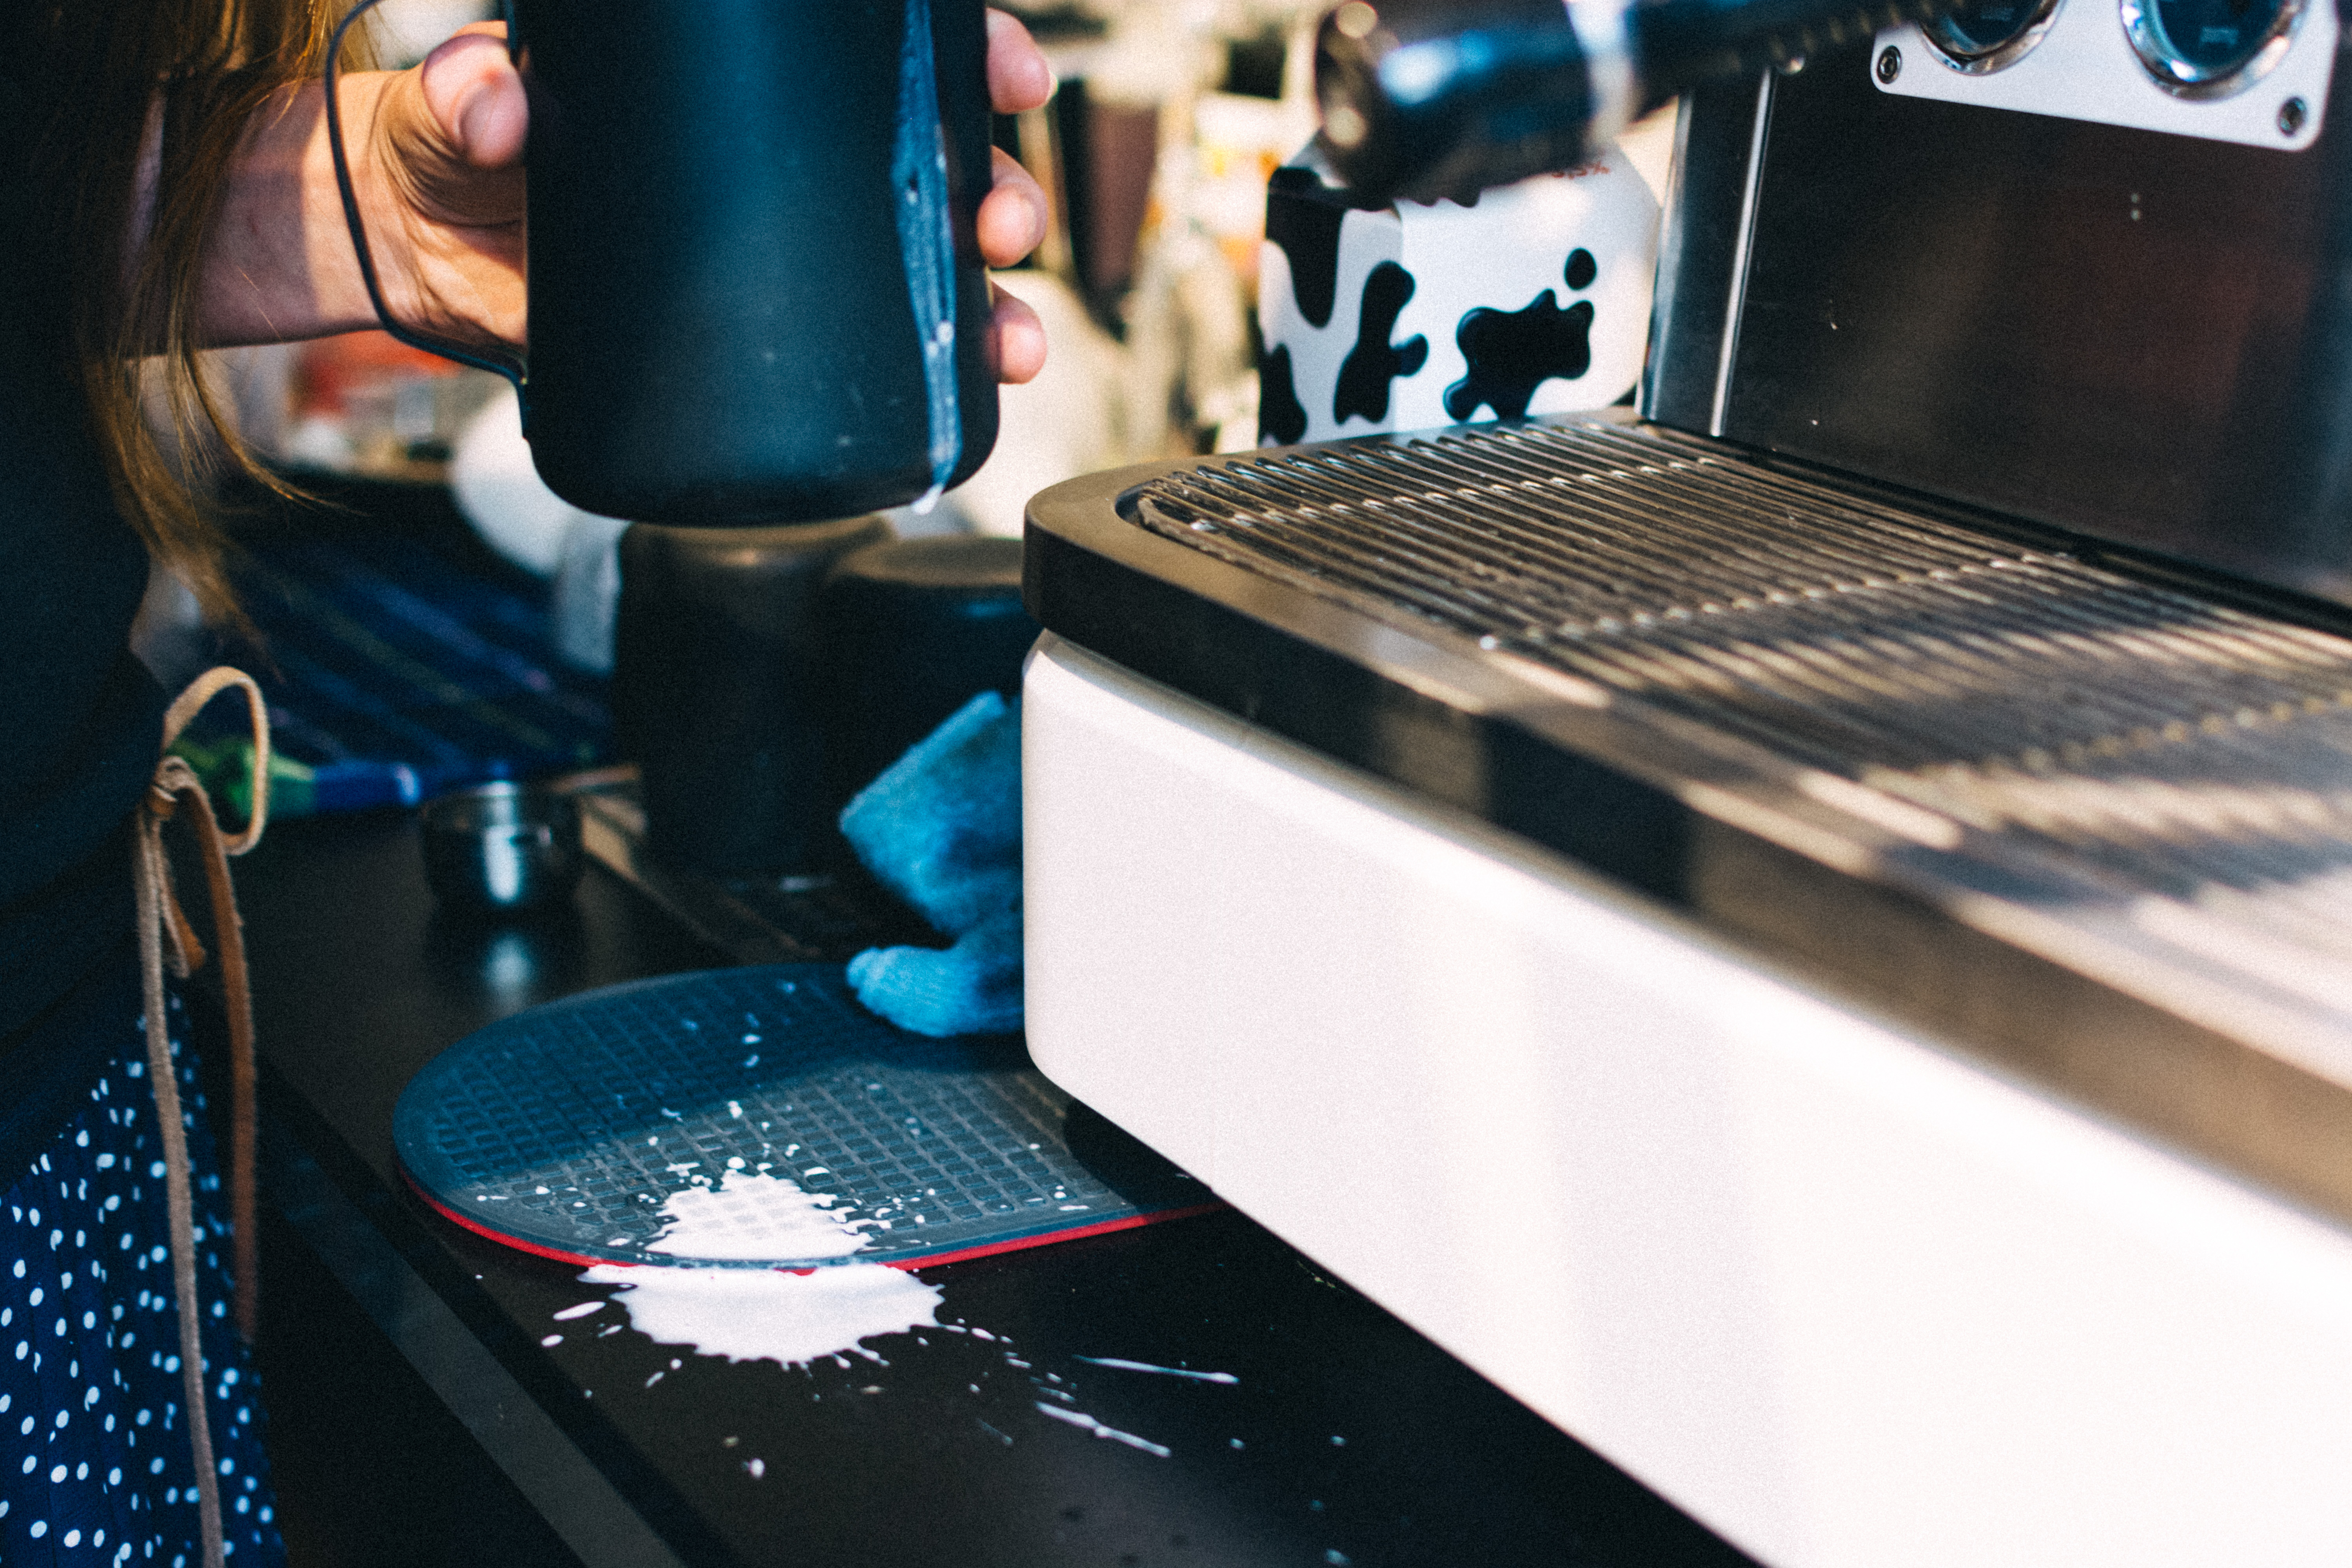
technology, metal